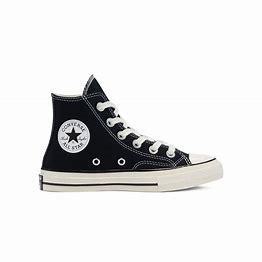
Brand: Converse
Model: Chuck 70 Hi Canvas